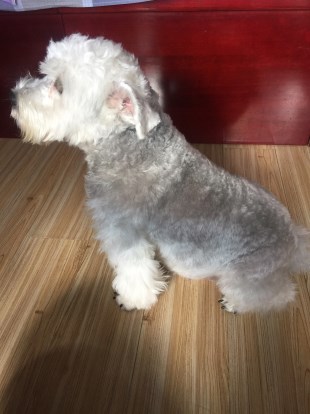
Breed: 2342-n000102-miniature_schnauzer